Institute for Housing and Urban Development Studies

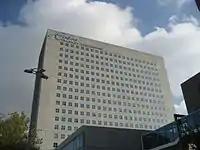
IHS (Erasmus University Rotterdam)

The Institute for Housing and Urban Development Studies (IHS) is an international institute on urban management and housing at the Erasmus University Rotterdam, based in the Netherlands. IHS was founded in 1958 and has more than 60 years of history behind its back. It offers post graduate education (master's degree and PhD) and training, advisory services and applied research in the field of urban management, housing and urban planning.